Nantes

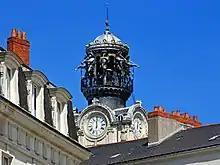
Belfry of Sainte-Croix Church

For centuries, Nantes's economy was linked to the Loire and the Atlantic; the city had France's largest harbour in the 18th century. Food processing predominated during the Industrial Age, with sugar refineries (Beghin-Say), biscuit factories (LU and BN), canned fish (Saupiquet and Tipiak) and processed vegetables (Bonduelle and Cassegrain); these brands still dominate the French market. The Nantes region is France's largest food producer; the city has recently become a hub of innovation in food security, with laboratories and firms such as Eurofins Scientific.